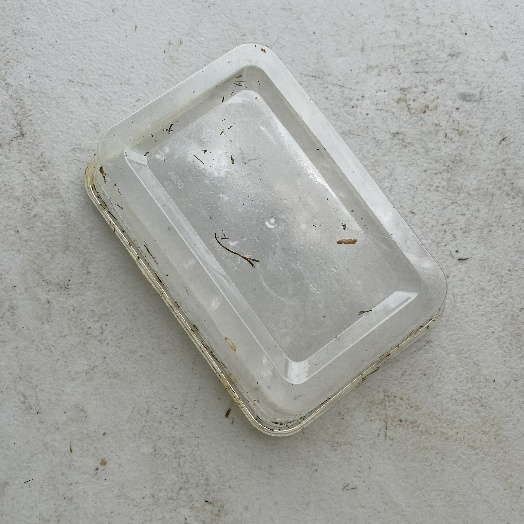
Label: Plastic